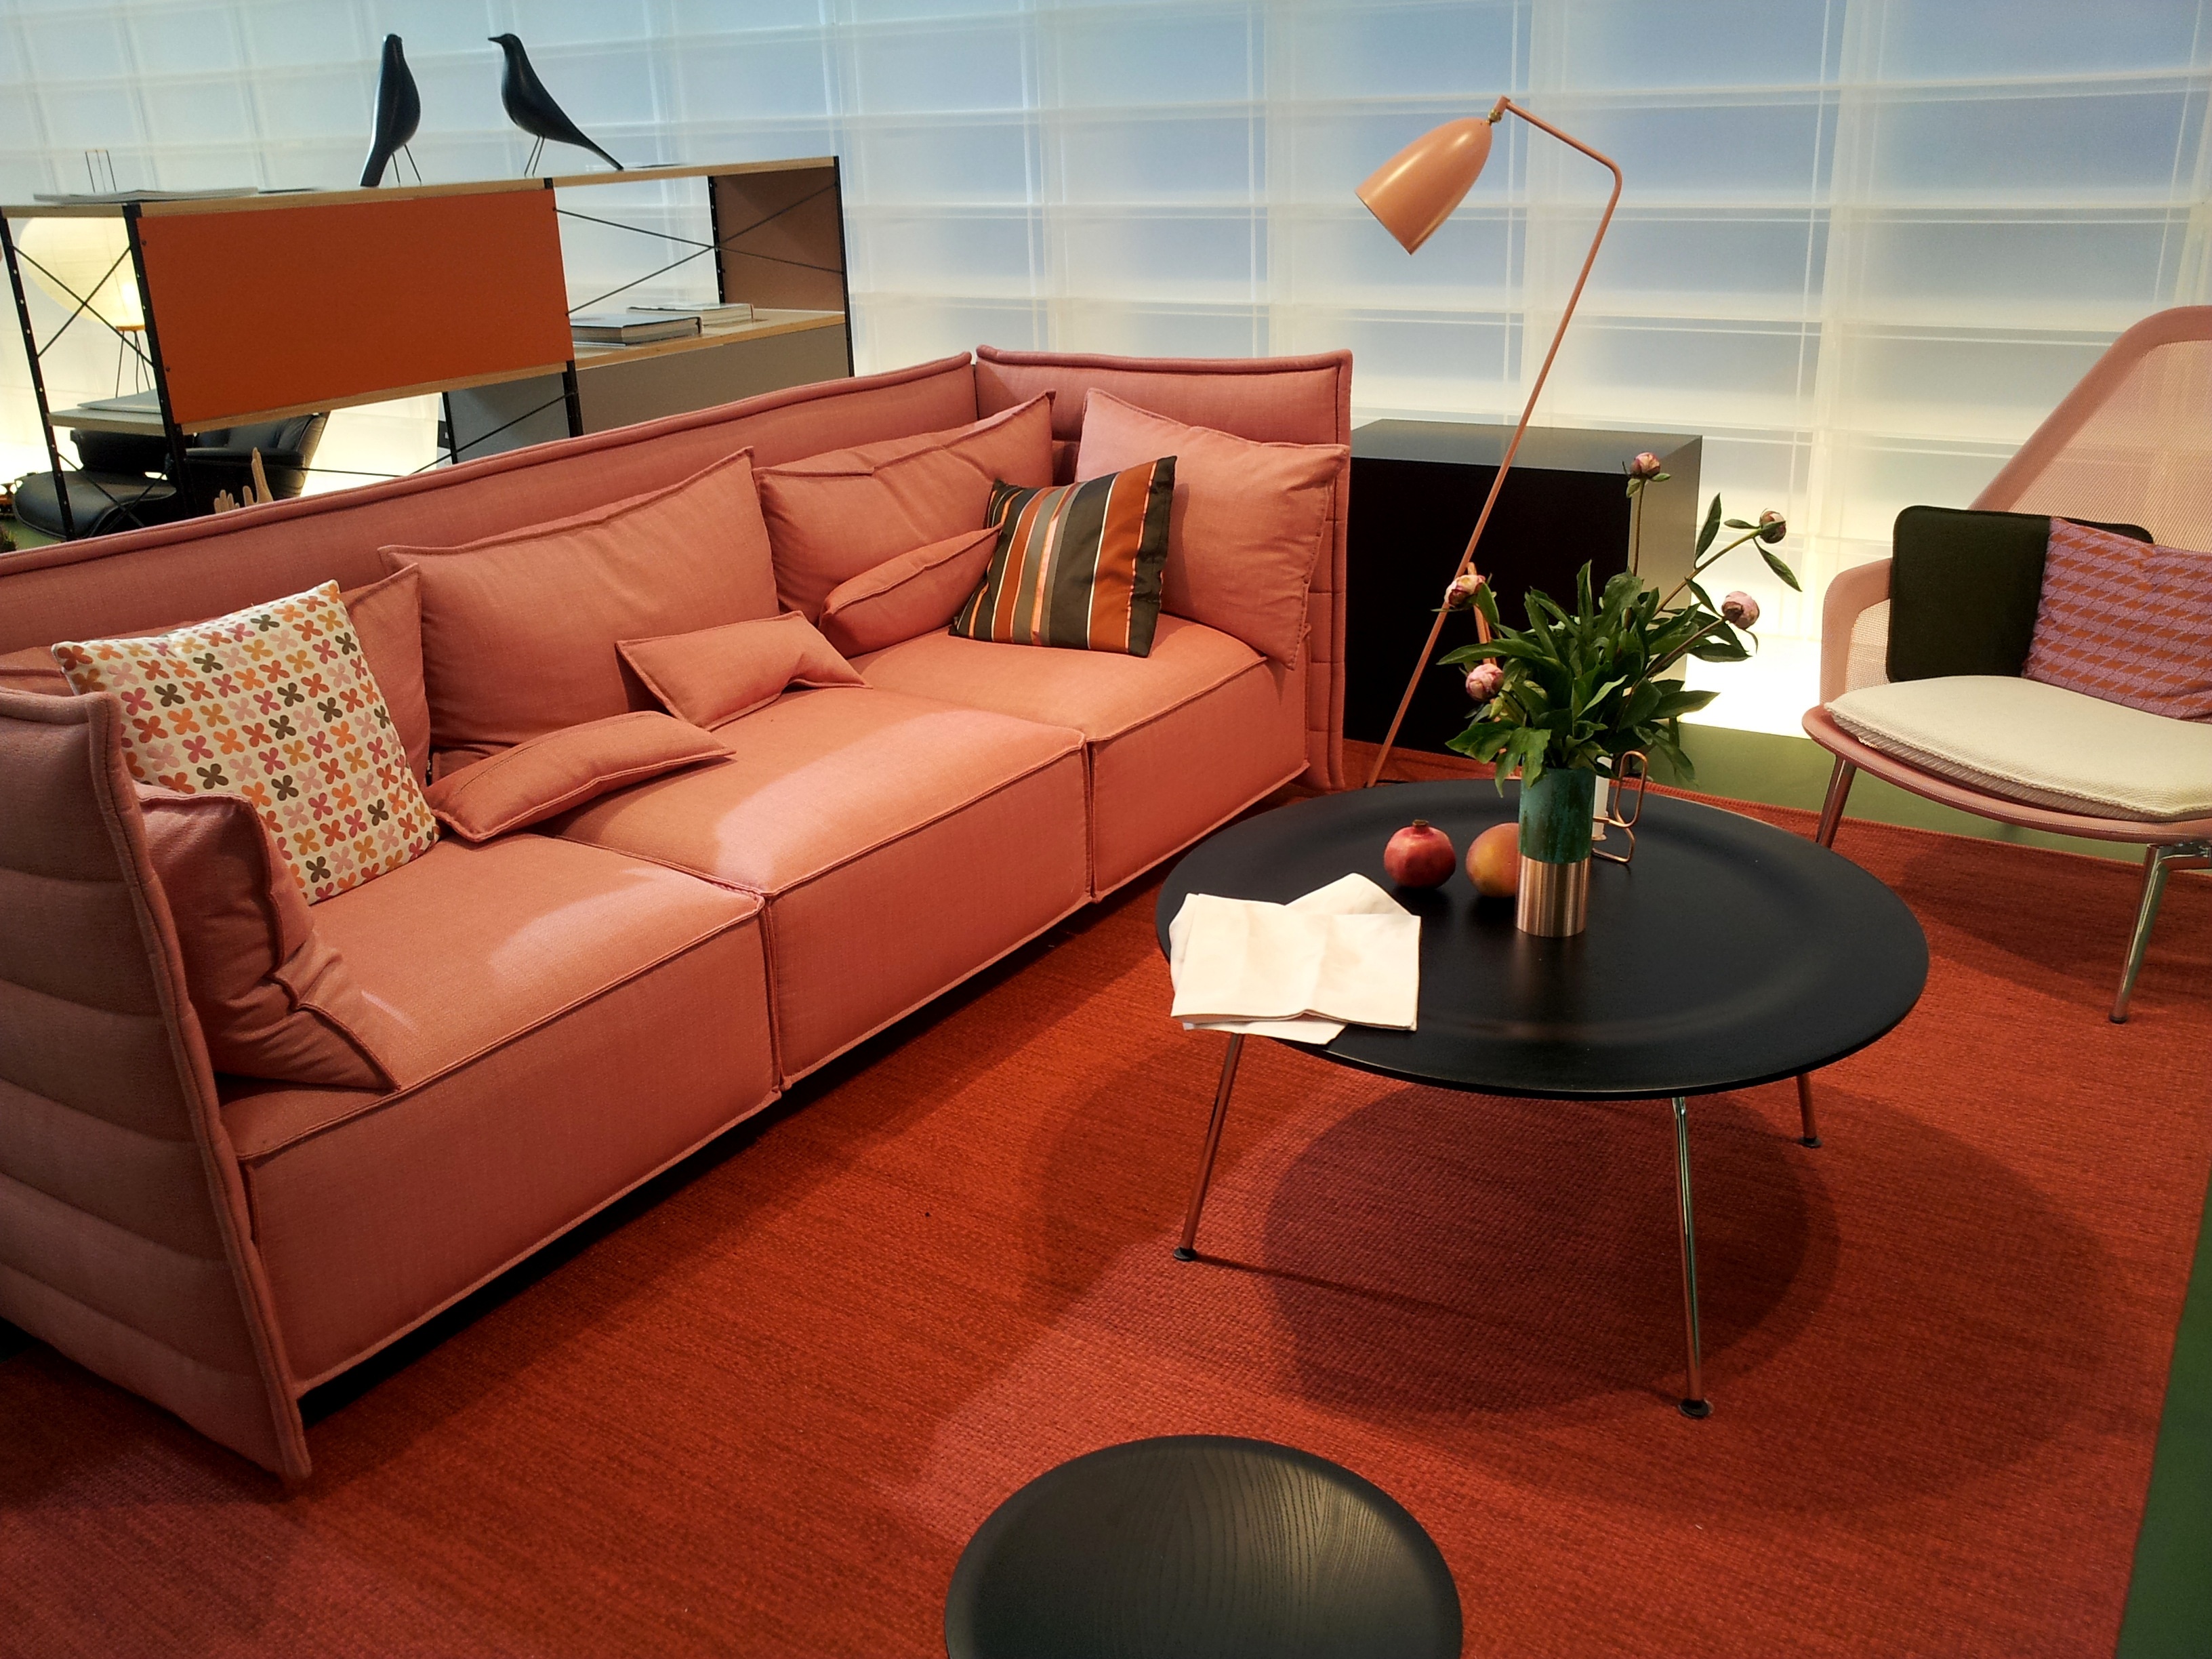
table, wood, floor, interior, home, color, living room, furniture, room, couch, coral, interior design, design, lobby, suite, vitra